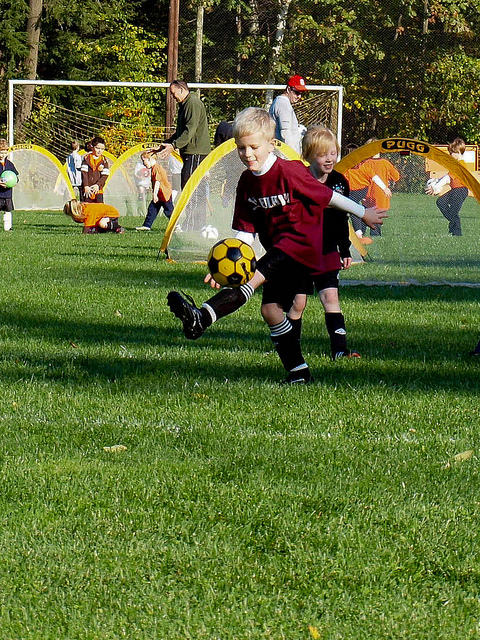
trên sân cỏ  một cậu bé đang giơ chân lên để đá quả bóng